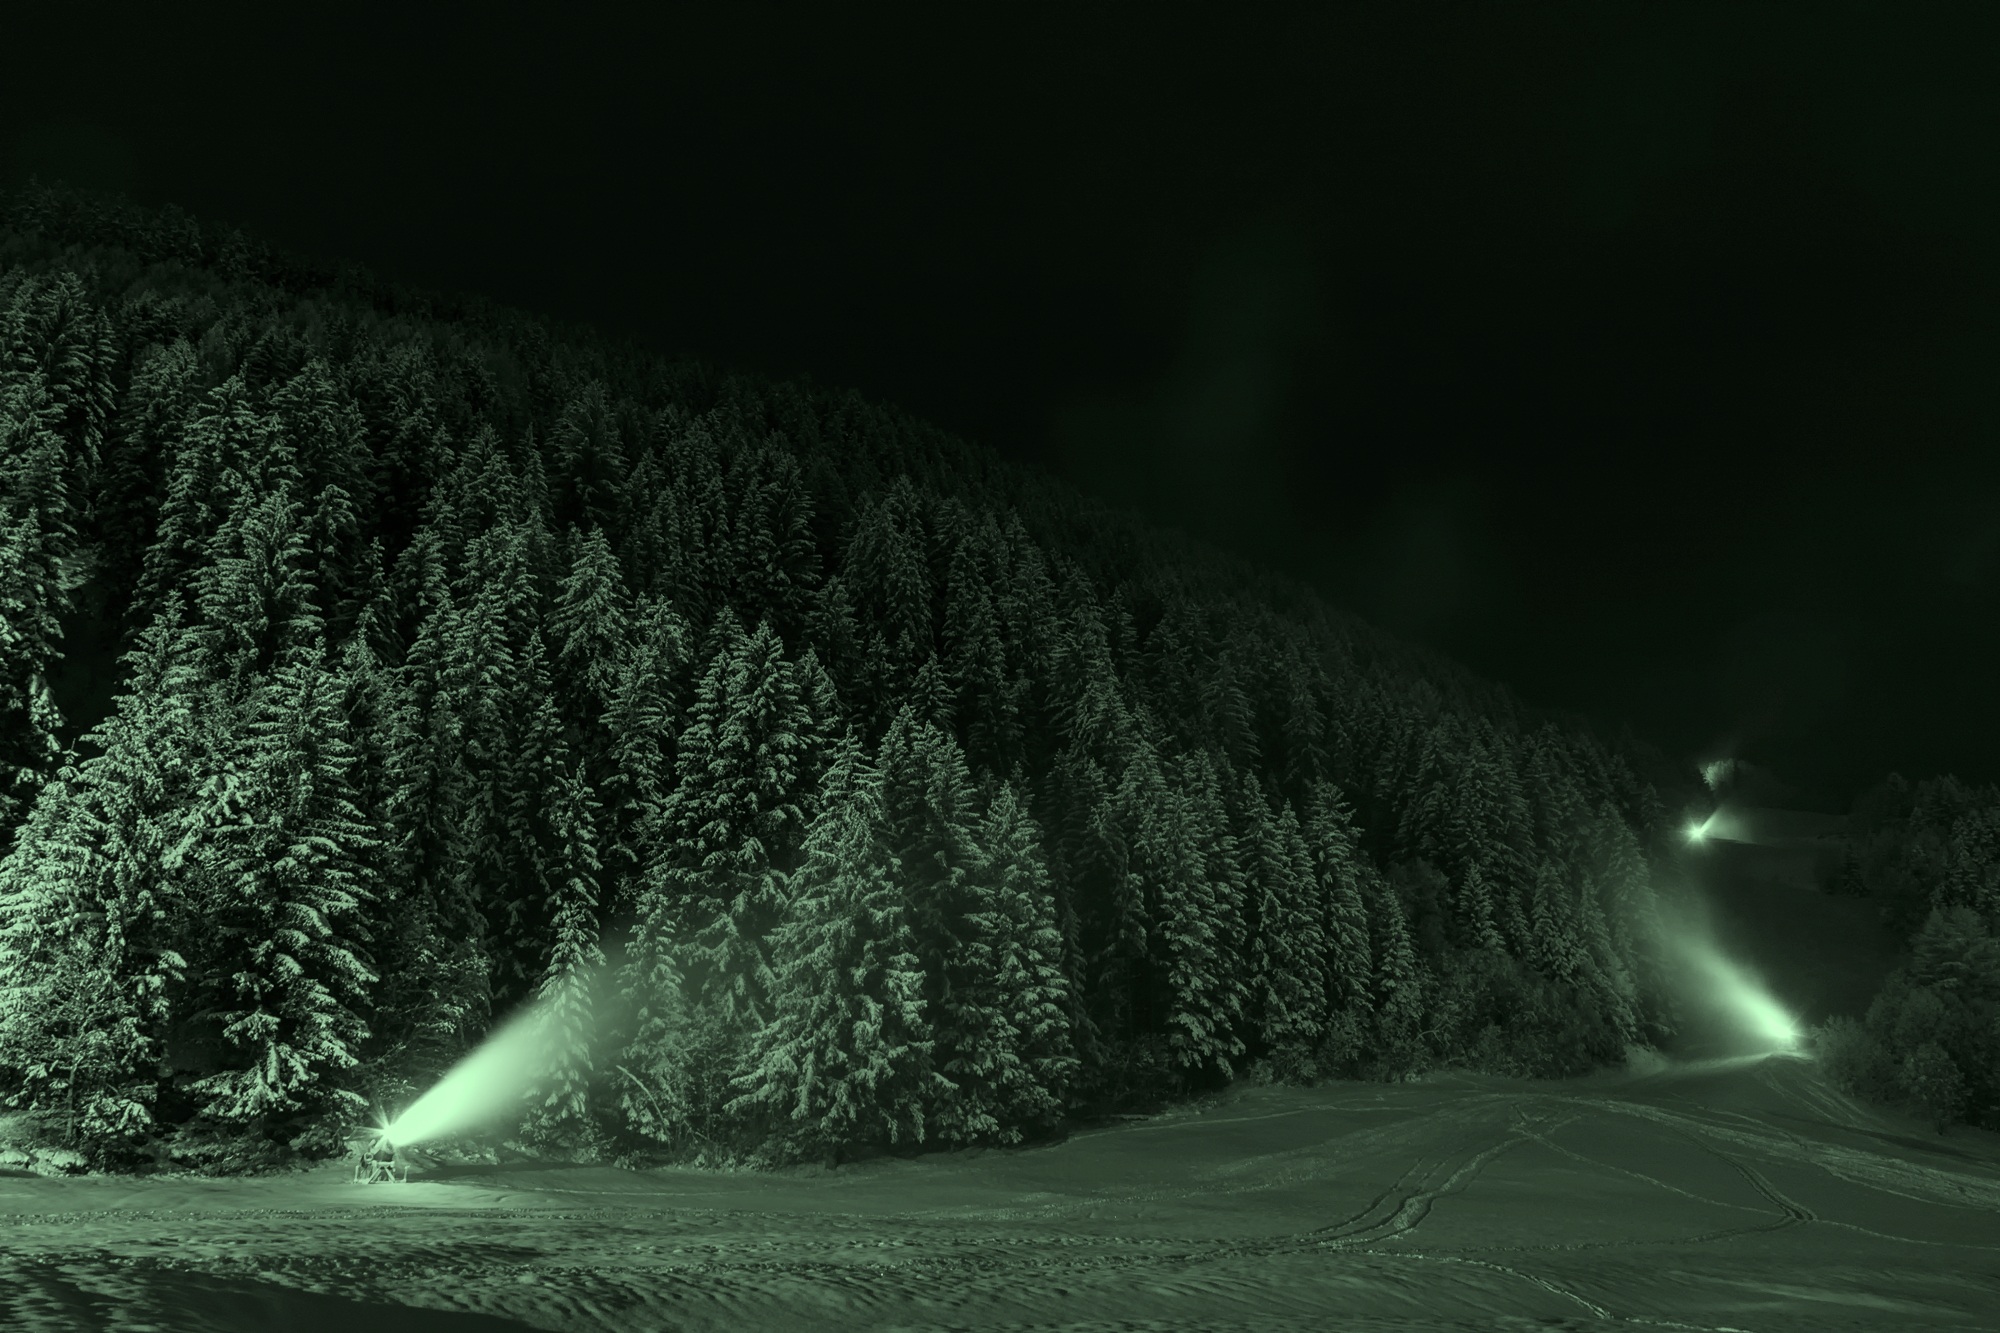
landscape, tree, nature, forest, snow, winter, light, technology, mist, night, sunlight, morning, country, evening, rural, green, weather, italy, machine, darkness, monochrome, moonlight, trees, outdoors, woods, hdr, nighttime, resort, ski, ski slope, atmospheric phenomenon, snow machines